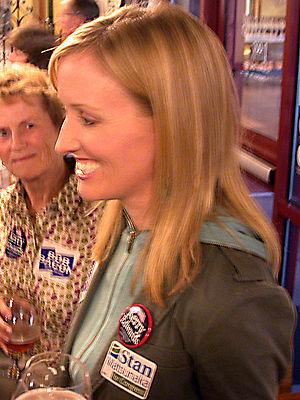
Donnatella « Donna » Moss est un personnage de fiction interprétée par Janel Moloney pour la série télévisée américaine À la Maison-Blanche, créé par Aaron Sorkin. Durant l’essentiel de la série, Donna Moss est l’assistante de Josh Lyman, le secrétaire général adjoint de la maison blanche. Donna est la plus importante de tous les assistants de personnages principaux de la maison blanche. Durant la première saison, bien qu’elle apparaisse dans tous les épisodes, elle ne figure que comme personnage secondaire, dans le générique de fin. Elle n’apparaît comme personnage principal dans le générique de début qu’à partir de la deuxième saison.